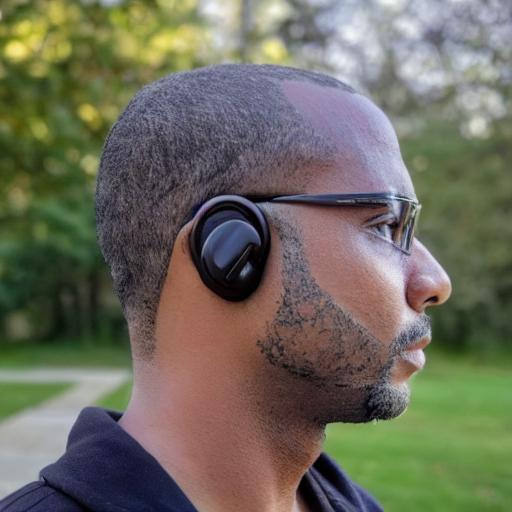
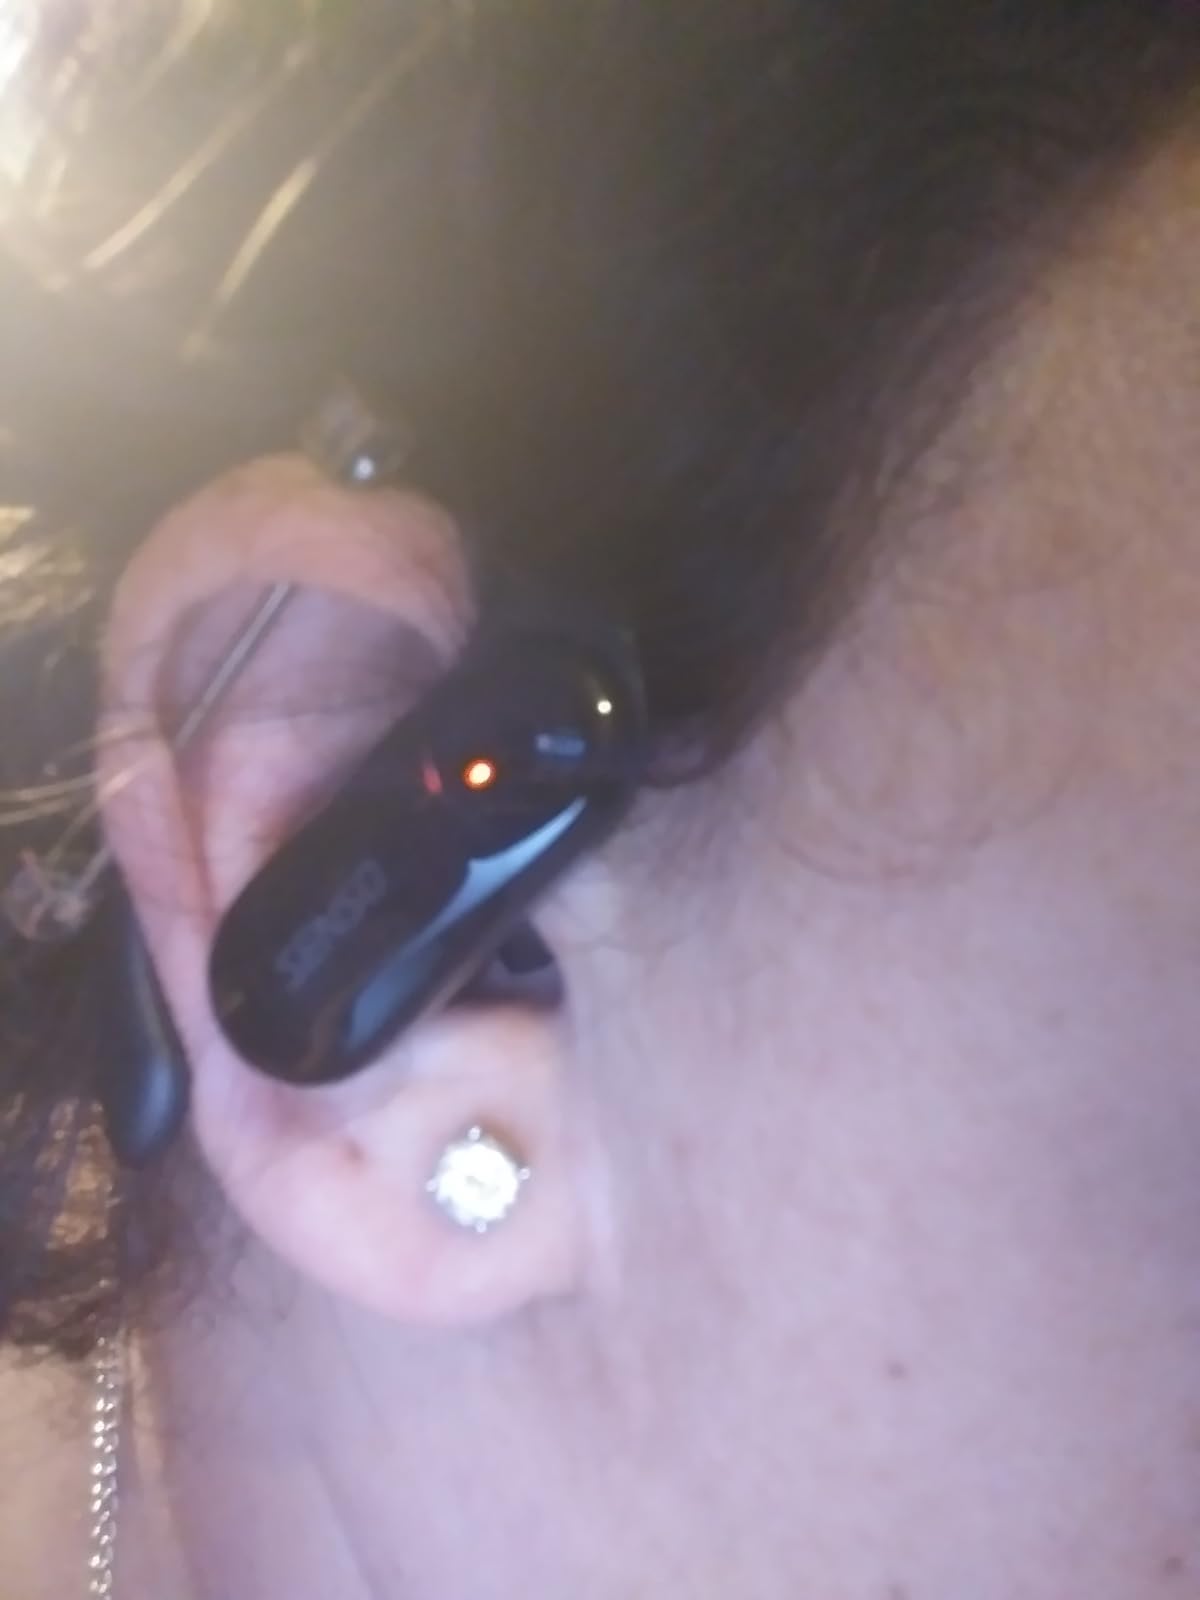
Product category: earbuds
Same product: no